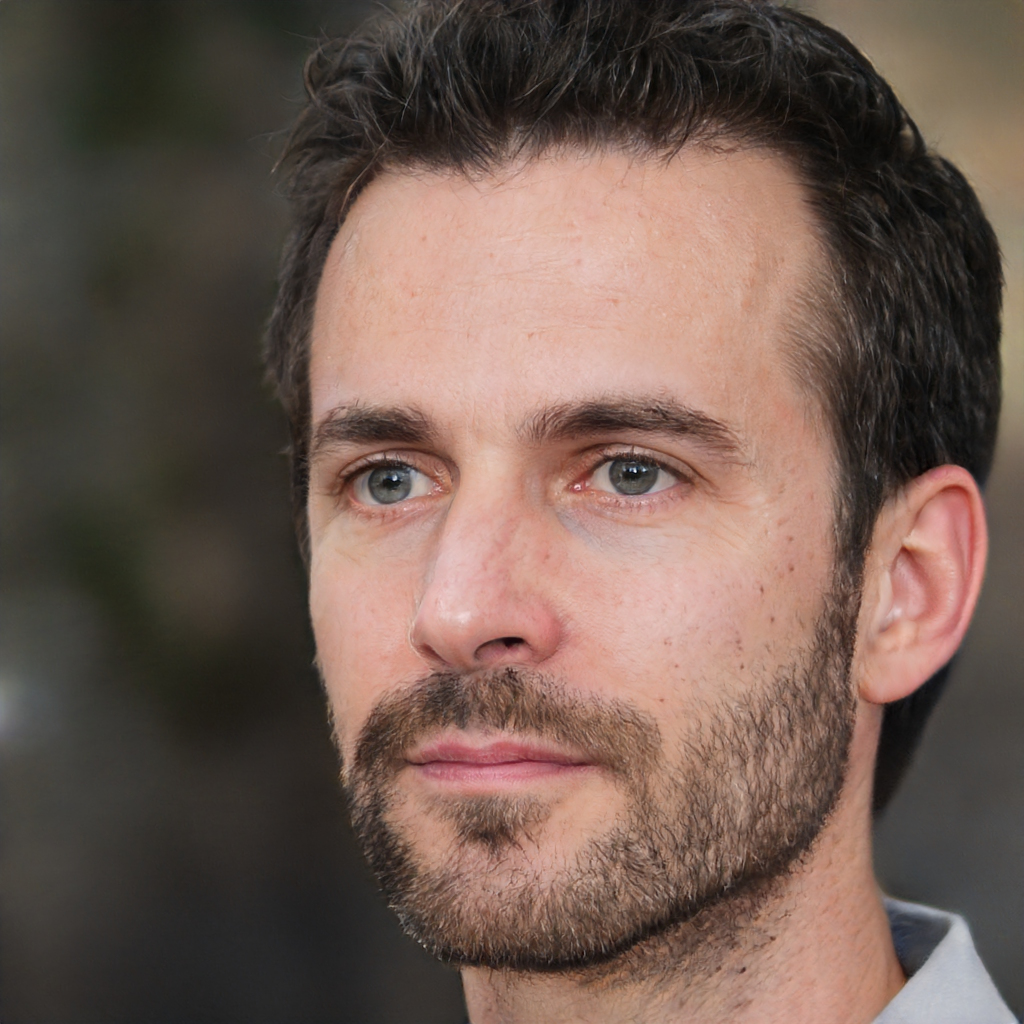
Gender: Male